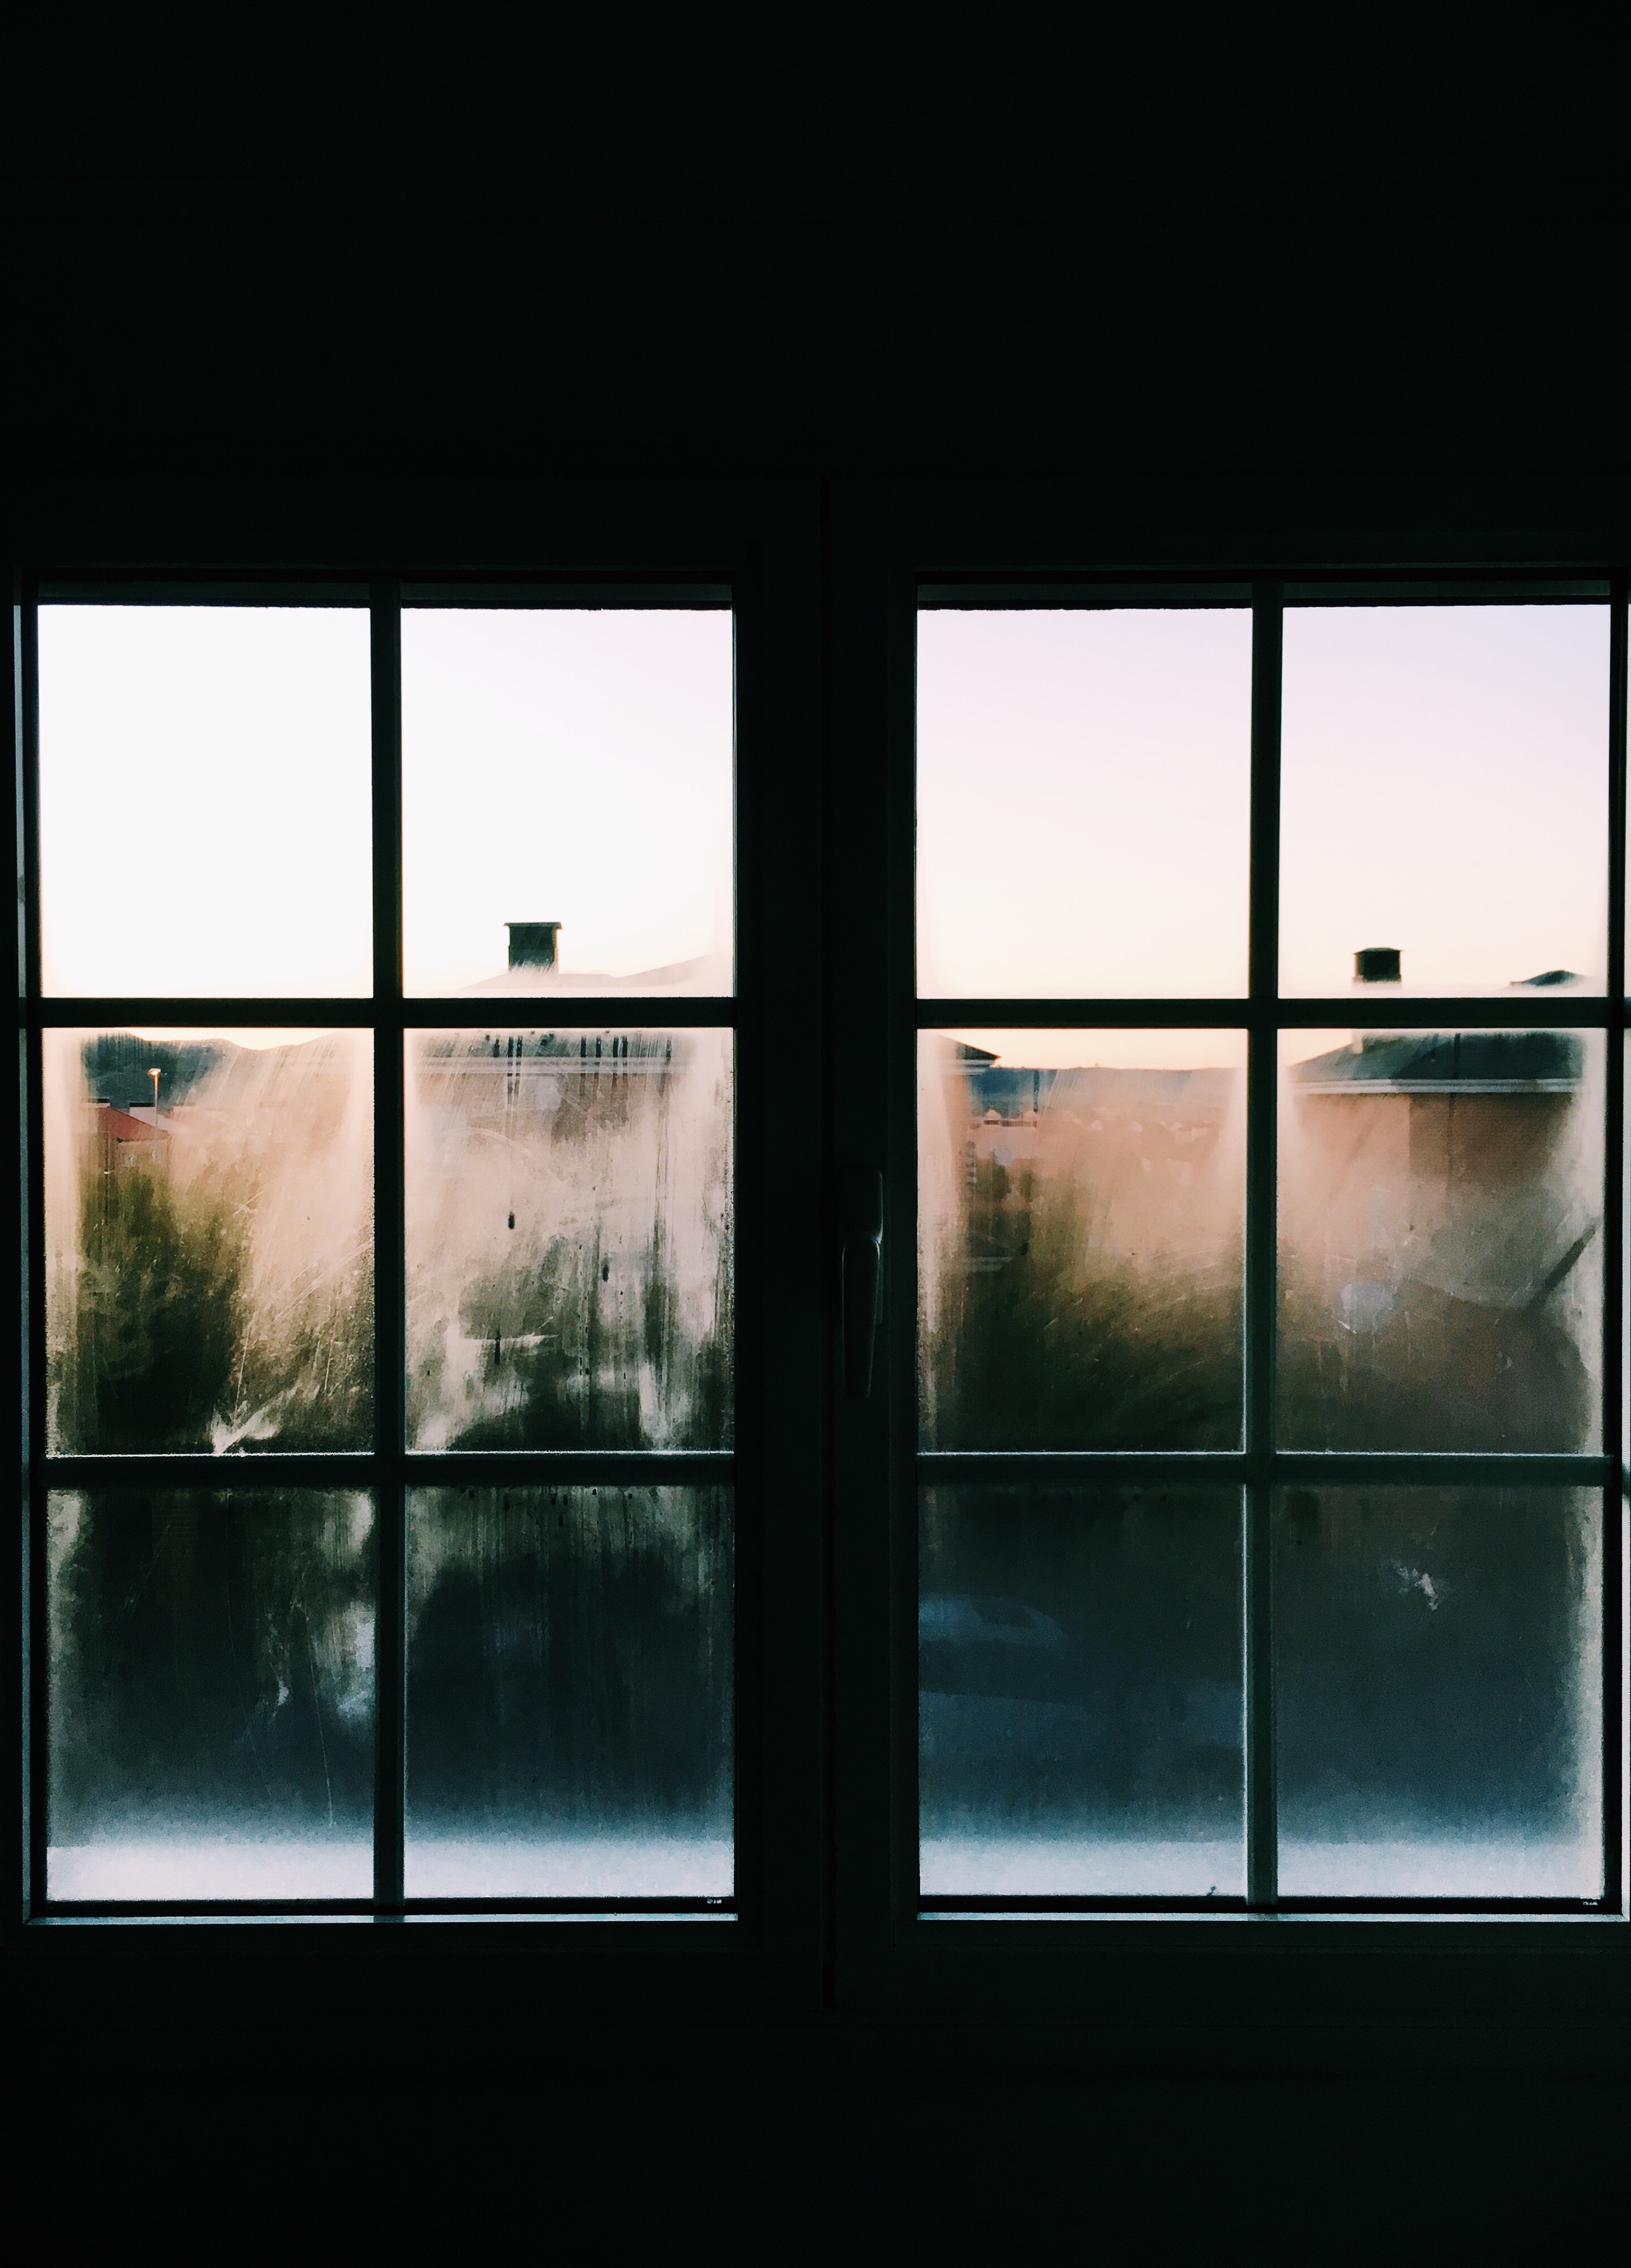
light, house, window, glass, building, wall, color, door, interior design, window pane, picture frame, shape, modern art, window covering